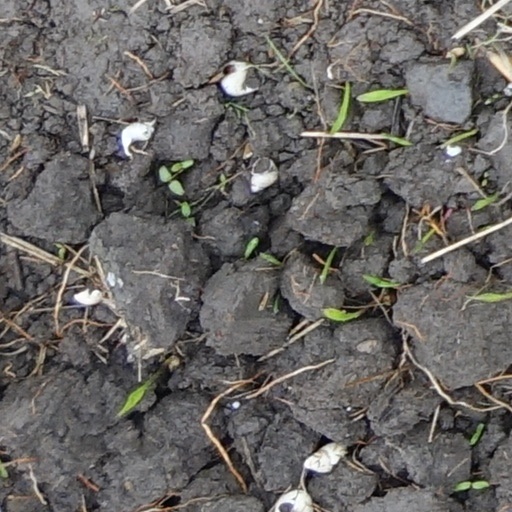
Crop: wheat